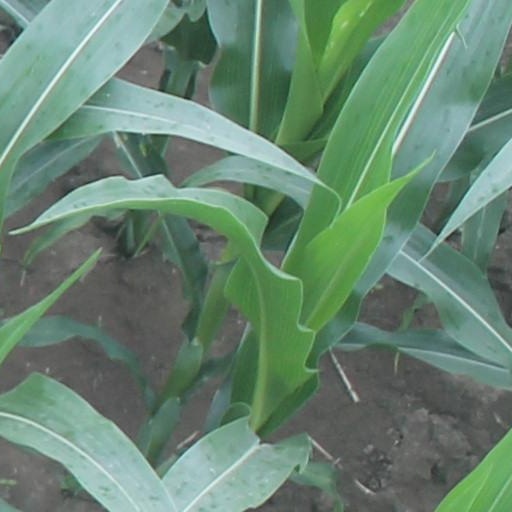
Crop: maize; corn